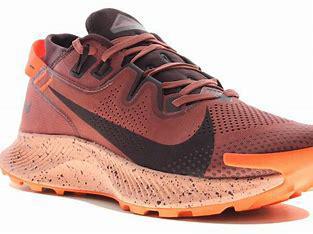
Brand: Nike
Model: Pegasus 2